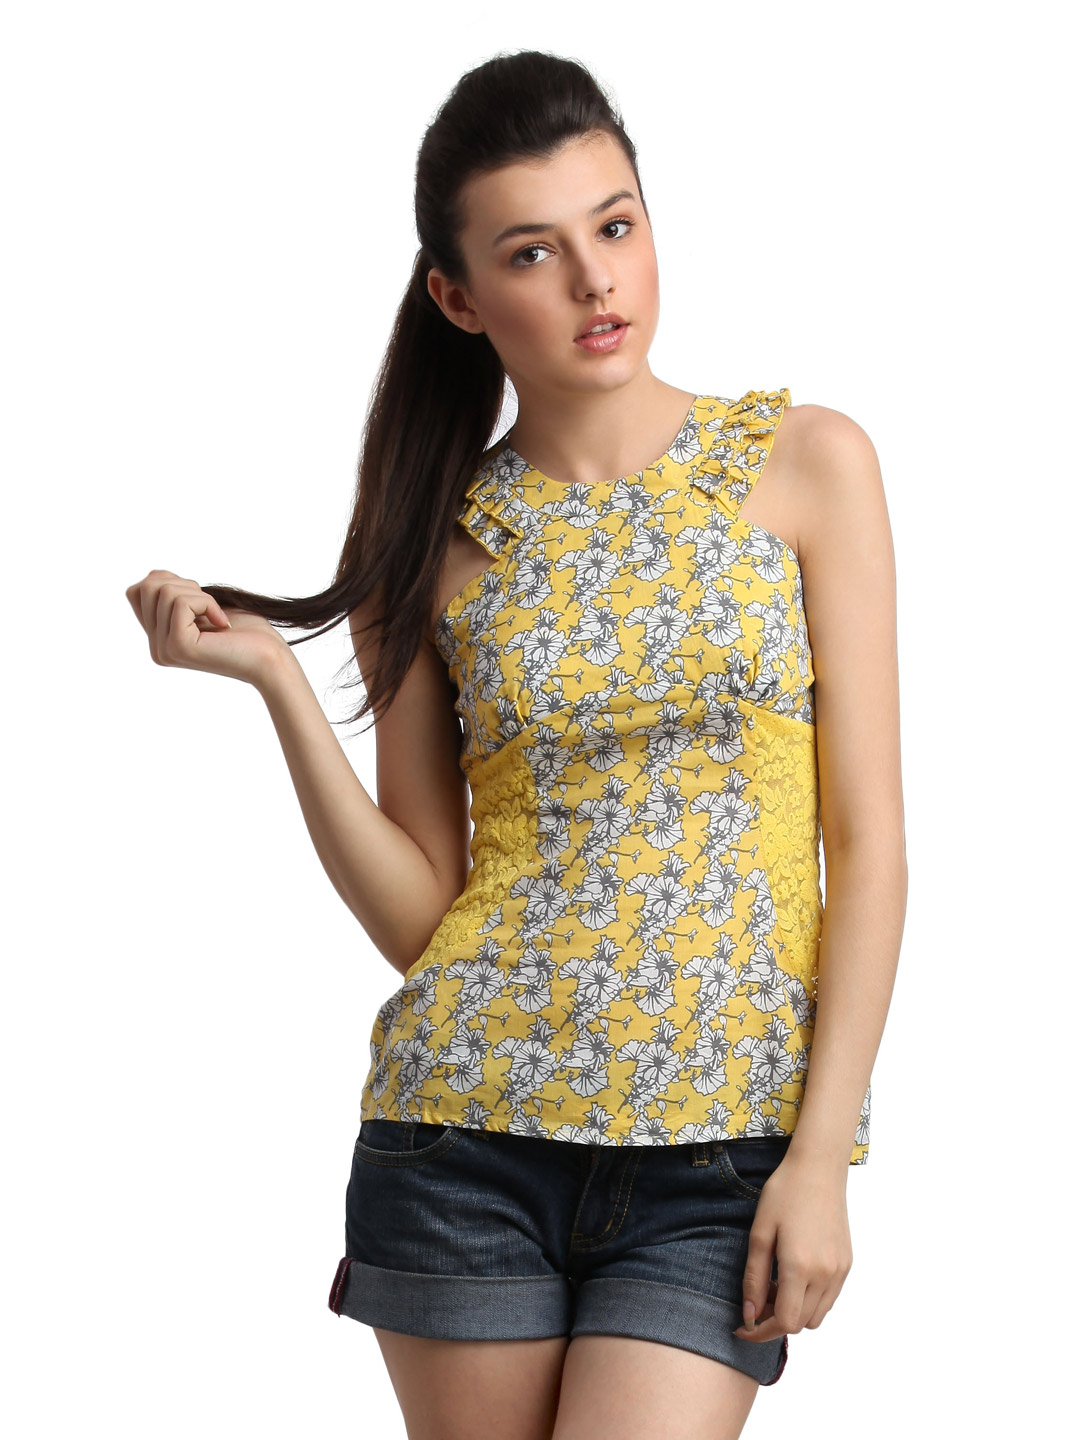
Remanika Women Yellow Top
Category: Apparel / Topwear / Tops
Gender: Women
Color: Yellow
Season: Summer 2012
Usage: Casual